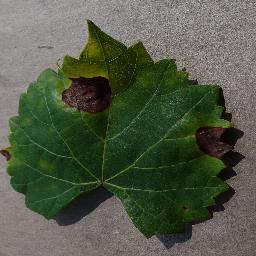
Label: Grape___Black_rot